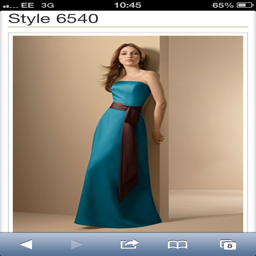
i like this too but with a purple tie ... teal bridesmaid dresses